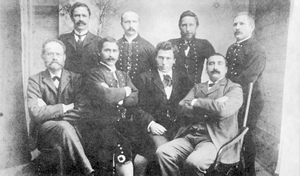
Jóhan Michael Hentze
Sjálvstýrisflokkurins gruppe i 1906. Bagerst fra venstre: Poulsen, Konoy, Hentze, Winther. Forrest fra venste: Michelsen, Patursson, Skarði, Nielsen
Jóhan Michael Hentze var en færøsk bonde og politiker. Han var indvalgt i Lagtinget fra Sandoy 1893–1901 og 1905–1916, og var tilsluttet Sjálvstýrisflokkurin fra partiets etablering i 1906.